Jaunpur, Uttar Pradesh

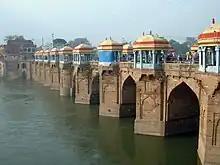
Shahi Bridge

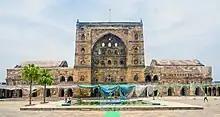
Jaunpur Jama Masjid

The Jaunpur Sultanate attained its greatest height under the younger brother of Mubarak Shah, who ruled as Shams-ud-din Ibrahim Shah (ruled 1402–1440). To the east, his kingdom extended to Bihar, and to the west, to Kanauj; he even marched on Delhi at one point. Under the aegis of a Muslim holy man named Qutb al-Alam, he threatened the Sultanate of Bengal under Shihabuddin Bayazid Shah.